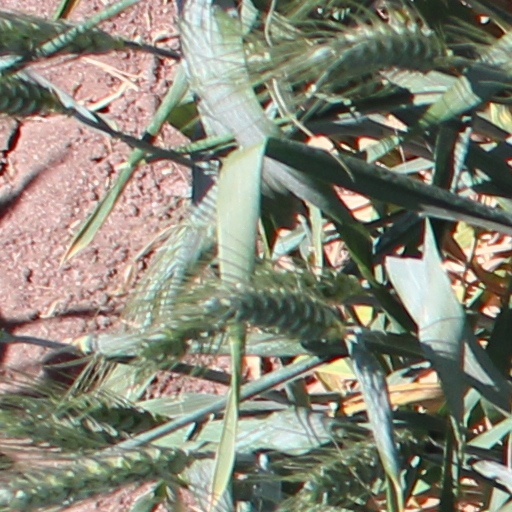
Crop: wheat